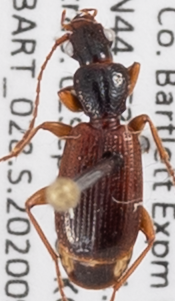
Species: Cymindis neglecta
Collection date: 2020-09-02
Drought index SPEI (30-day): -0.976
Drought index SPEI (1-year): -0.156
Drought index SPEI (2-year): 0.558